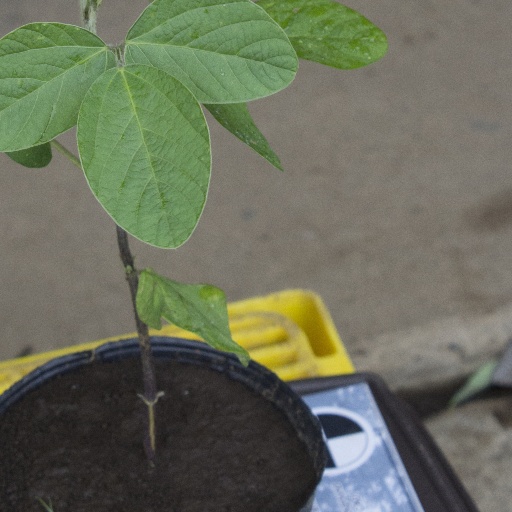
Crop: soybean